Simon Newcomb

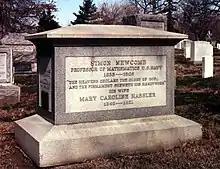
Grave of Simon Newcomb in Arlington National Cemetery

During the American Civil War, Newcomb married Mary Caroline Hassler on August 4, 1863. The couple had three daughters, and a son who died in infancy. Mary Caroline Hassler's parents were US Navy Surgeon Dr. Charles Augustus Hassler and his wife. Her paternal grandfather was Ferdinand Hassler, the first Superintendent of the Coast Survey.